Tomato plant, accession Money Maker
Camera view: tilt-top (135 deg); turntable rotation: 150 degrees
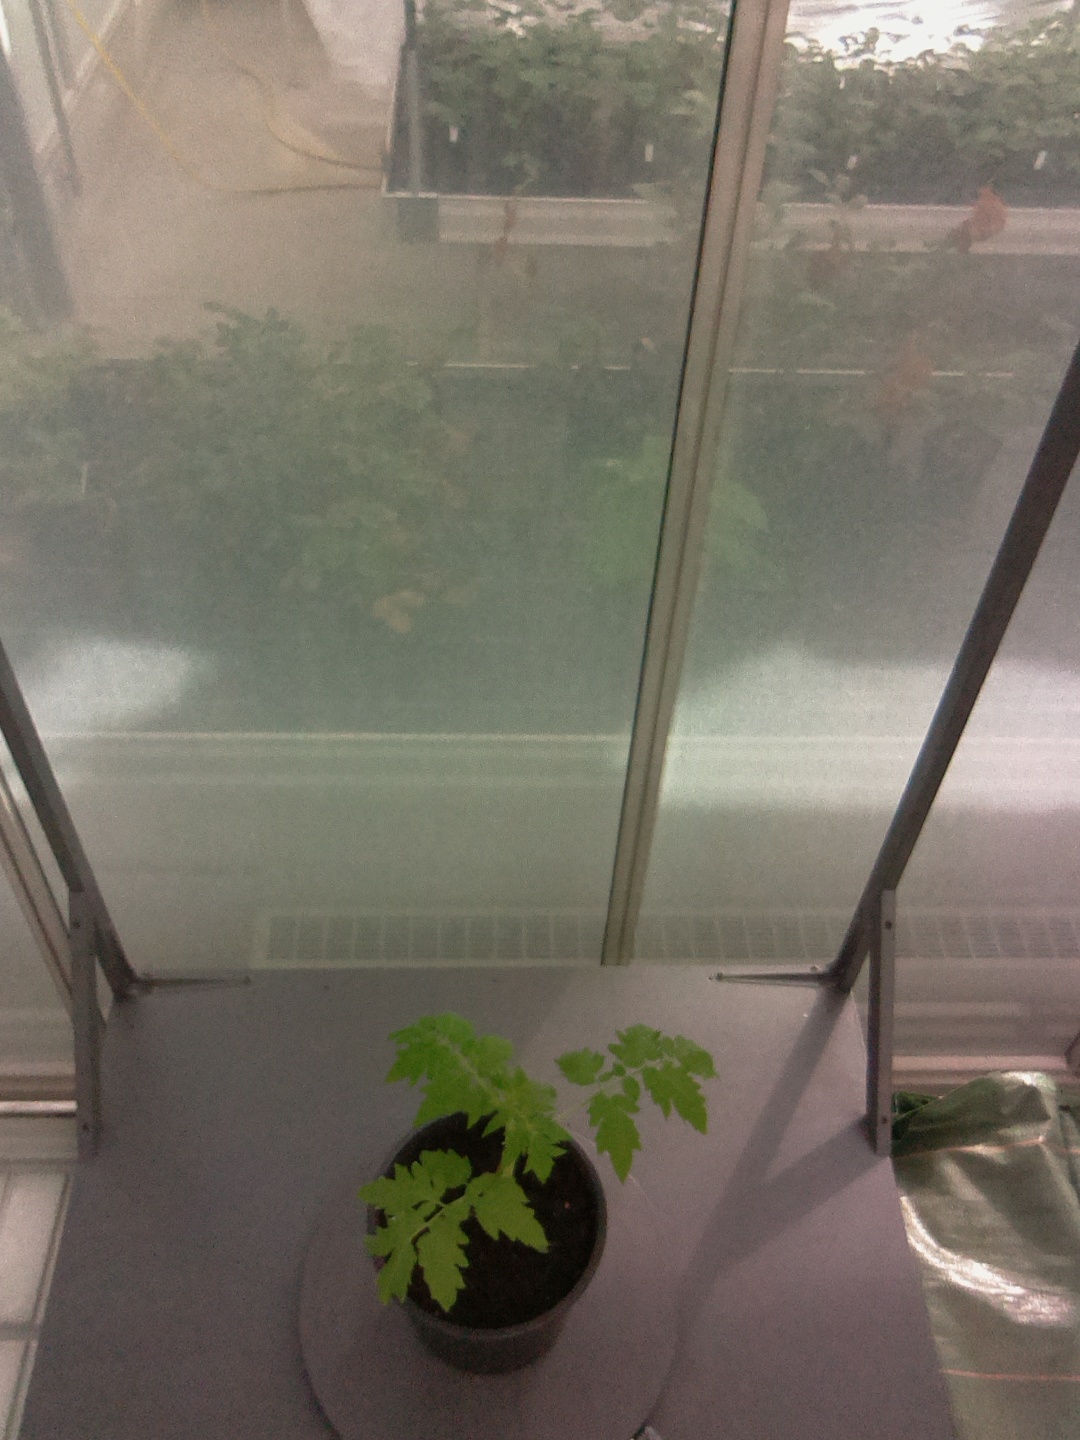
BBCH growth stage 13: 6 of true leaves visible